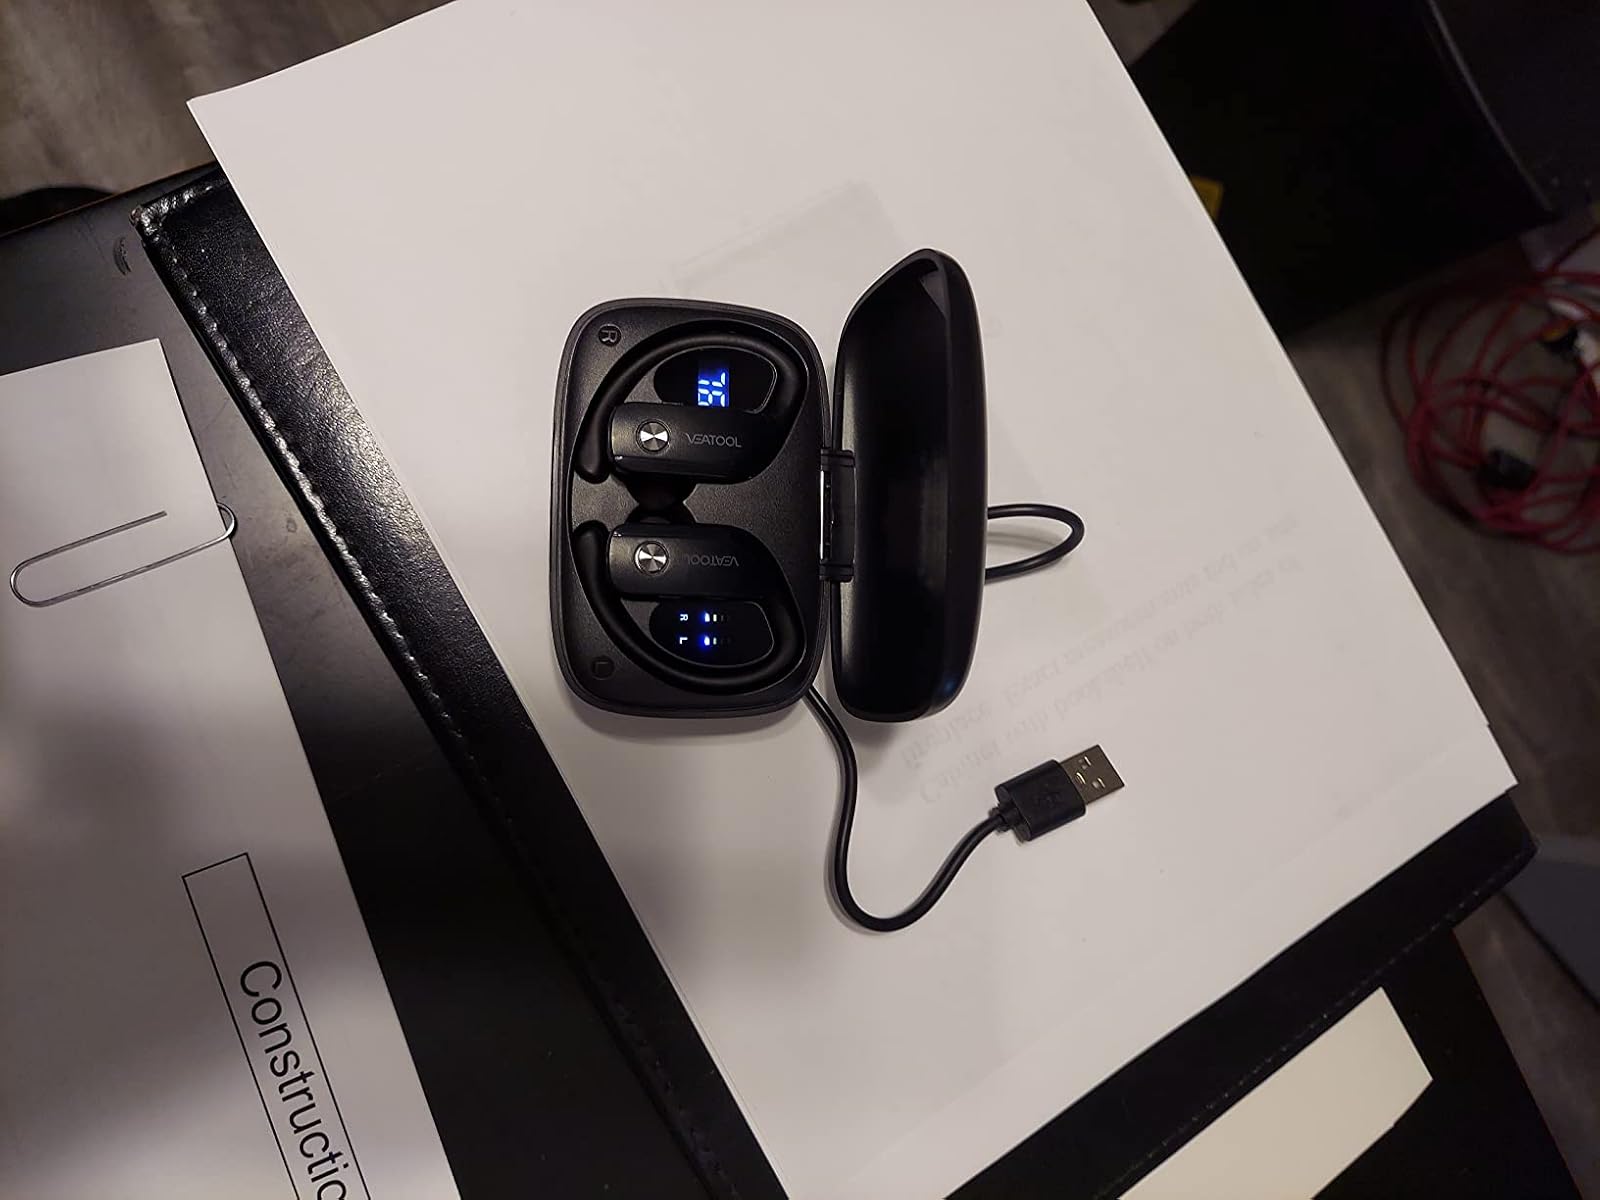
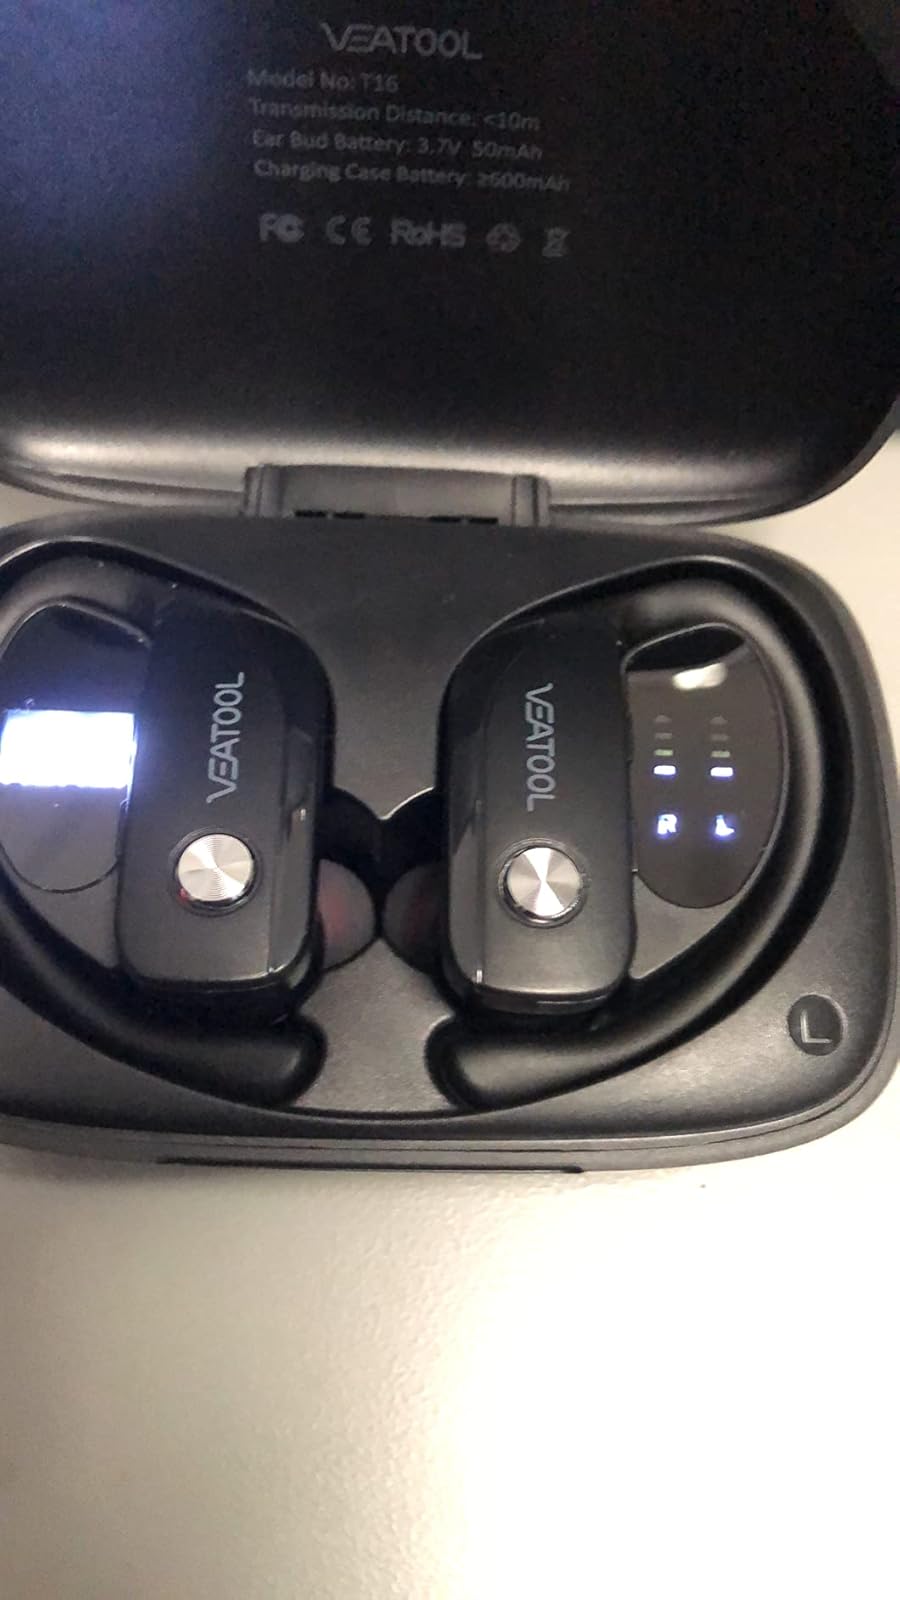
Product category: earbuds
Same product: yes